Graceville Memorial Park

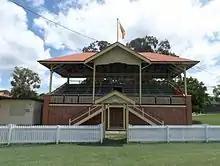
Grandstand, 2014

The Western Suburbs District Cricket Club was formed in 1921, and it has had an association with the park since 1924. In 1928 the Queensland Cricket association took out a twenty-year lease on playing ovals one and two, and a seasonal lease on oval three. The grandstand facing the number one oval was opened in September 1936. The Brisbane City Council Register of new buildings lists the grandstand on 13 February 1936, with H. Sanham as the contractor, and the Brisbane City Council as the architect. The cost of the brick and timber building was listed at . The two changing rooms and storage area within the brick ground floor have been renovated and reconfigured over time, and the current latticed balustrade at the front of the seating was introduced since 1985. Two similar grandstands currently exist in Brisbane, one at Bulimba Memorial Park (built 1923), and one at Langlands Park (1937).